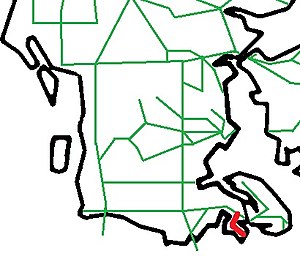
Broagerbanen
Banens placering
Broagerbanen – eller Skeldebanen – var en jernbane mellem Vester Sottrup Station på Sønderborgbanen og Skelde på Broager 1910-32.